Jewish quarter (diaspora)

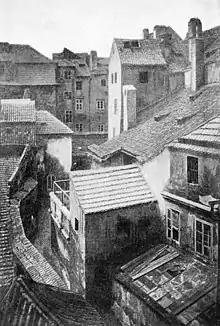
Prague-Josefov, which was demolished between 1893 and 1913

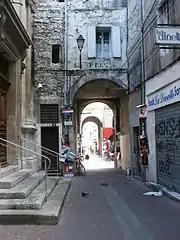
The entrance, called the "Port de la Calandre", to the Jewish Quarter in Avignon, France.

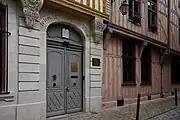
Synagogue in the Jewish Quarter of Troyes, France

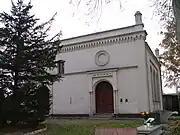
Jewish cemetery of Legnica, Poland

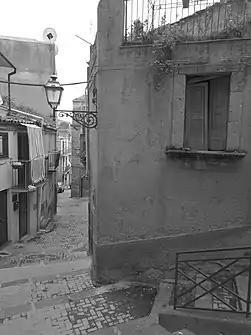
Jewish Quarter of Caltagirone, Italy

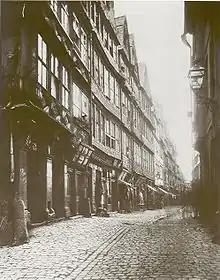
The Judengasse, Frankfurt in 1868

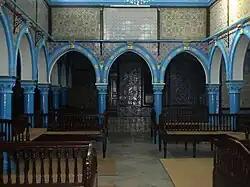
El Ghriba, Djerba island, Tunisia.

Jewish quarters in Europe existed for a number of reasons. In some cases, Christian authorities wished to segregate Jews from the Christian population so that Christians would not be "contaminated" by them or so as to put psychological pressure on Jews to convert to Christianity. From the Jewish point of view, concentration of Jews within a limited area offered a level of protection from outside influences or mob violence. In many cases, residents had their own justice system.